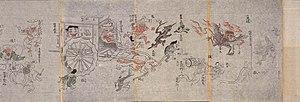
Version du Hyakki Hyagyo Emaki du musée national de Tokyo.
Les Rouleaux enluminés de la procession nocturne des cent démons regroupent un ensemble d’emaki illustrant une croyance du folklore japonais, le Hyakki yakō, ou la procession de yōkai dans les rues des villes humaines. Les yōkai, multiples et très variés dans la tradition, sont un sujet typique de la peinture japonaise populaire, notamment à partir de l'époque de Muromachi. Les origines de ces peintures du hyakki yakō ne sont pas connues avec certitude, car les plus anciens emaki sur le sujet sont perdus, mais il subsiste de nos jours plusieurs dizaines de ces rouleaux enluminés réalisés entre le XVIᵉ siècle et le XIXᵉ siècle. La plus ancienne, et probablement la plus réputée, de ces œuvres est un rouleau enluminé peint au XVIᵉ siècle et souvent attribué, sans certitude, à Tosa Mitsunobu.